Urbicide

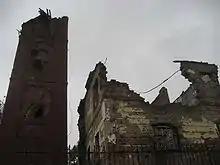
The fall of Vukovar has been accompanied by widespread destruction in the area. Castle Eltz was in ruins

Marshall Berman, an American Marxist writer and political theorist, acknowledges the relatively recent inception of the term urbicide, and the subsequent study of urban destruction as a distinct phenomenon. However, Berman asserts that urbicide has existed as long as cities have, calling it "the oldest story in the world." Berman cites Euripides' tragedy The Trojan Women and the Old Testament books of Jeremiah and Lamentations as some of the earliest recorded musings on the nature and meaning of urbicide. He cites themes such as the breakdown of everyday life, the inability to care for oneself, and the suffering of one's children and inability to care for or comfort them as persistent themes in urbicides of all eras. Berman also sees the breakdown of traditional norms and leadership hierarchies and a loss of meaning in life as commonalities throughout both ancient and modern literature.